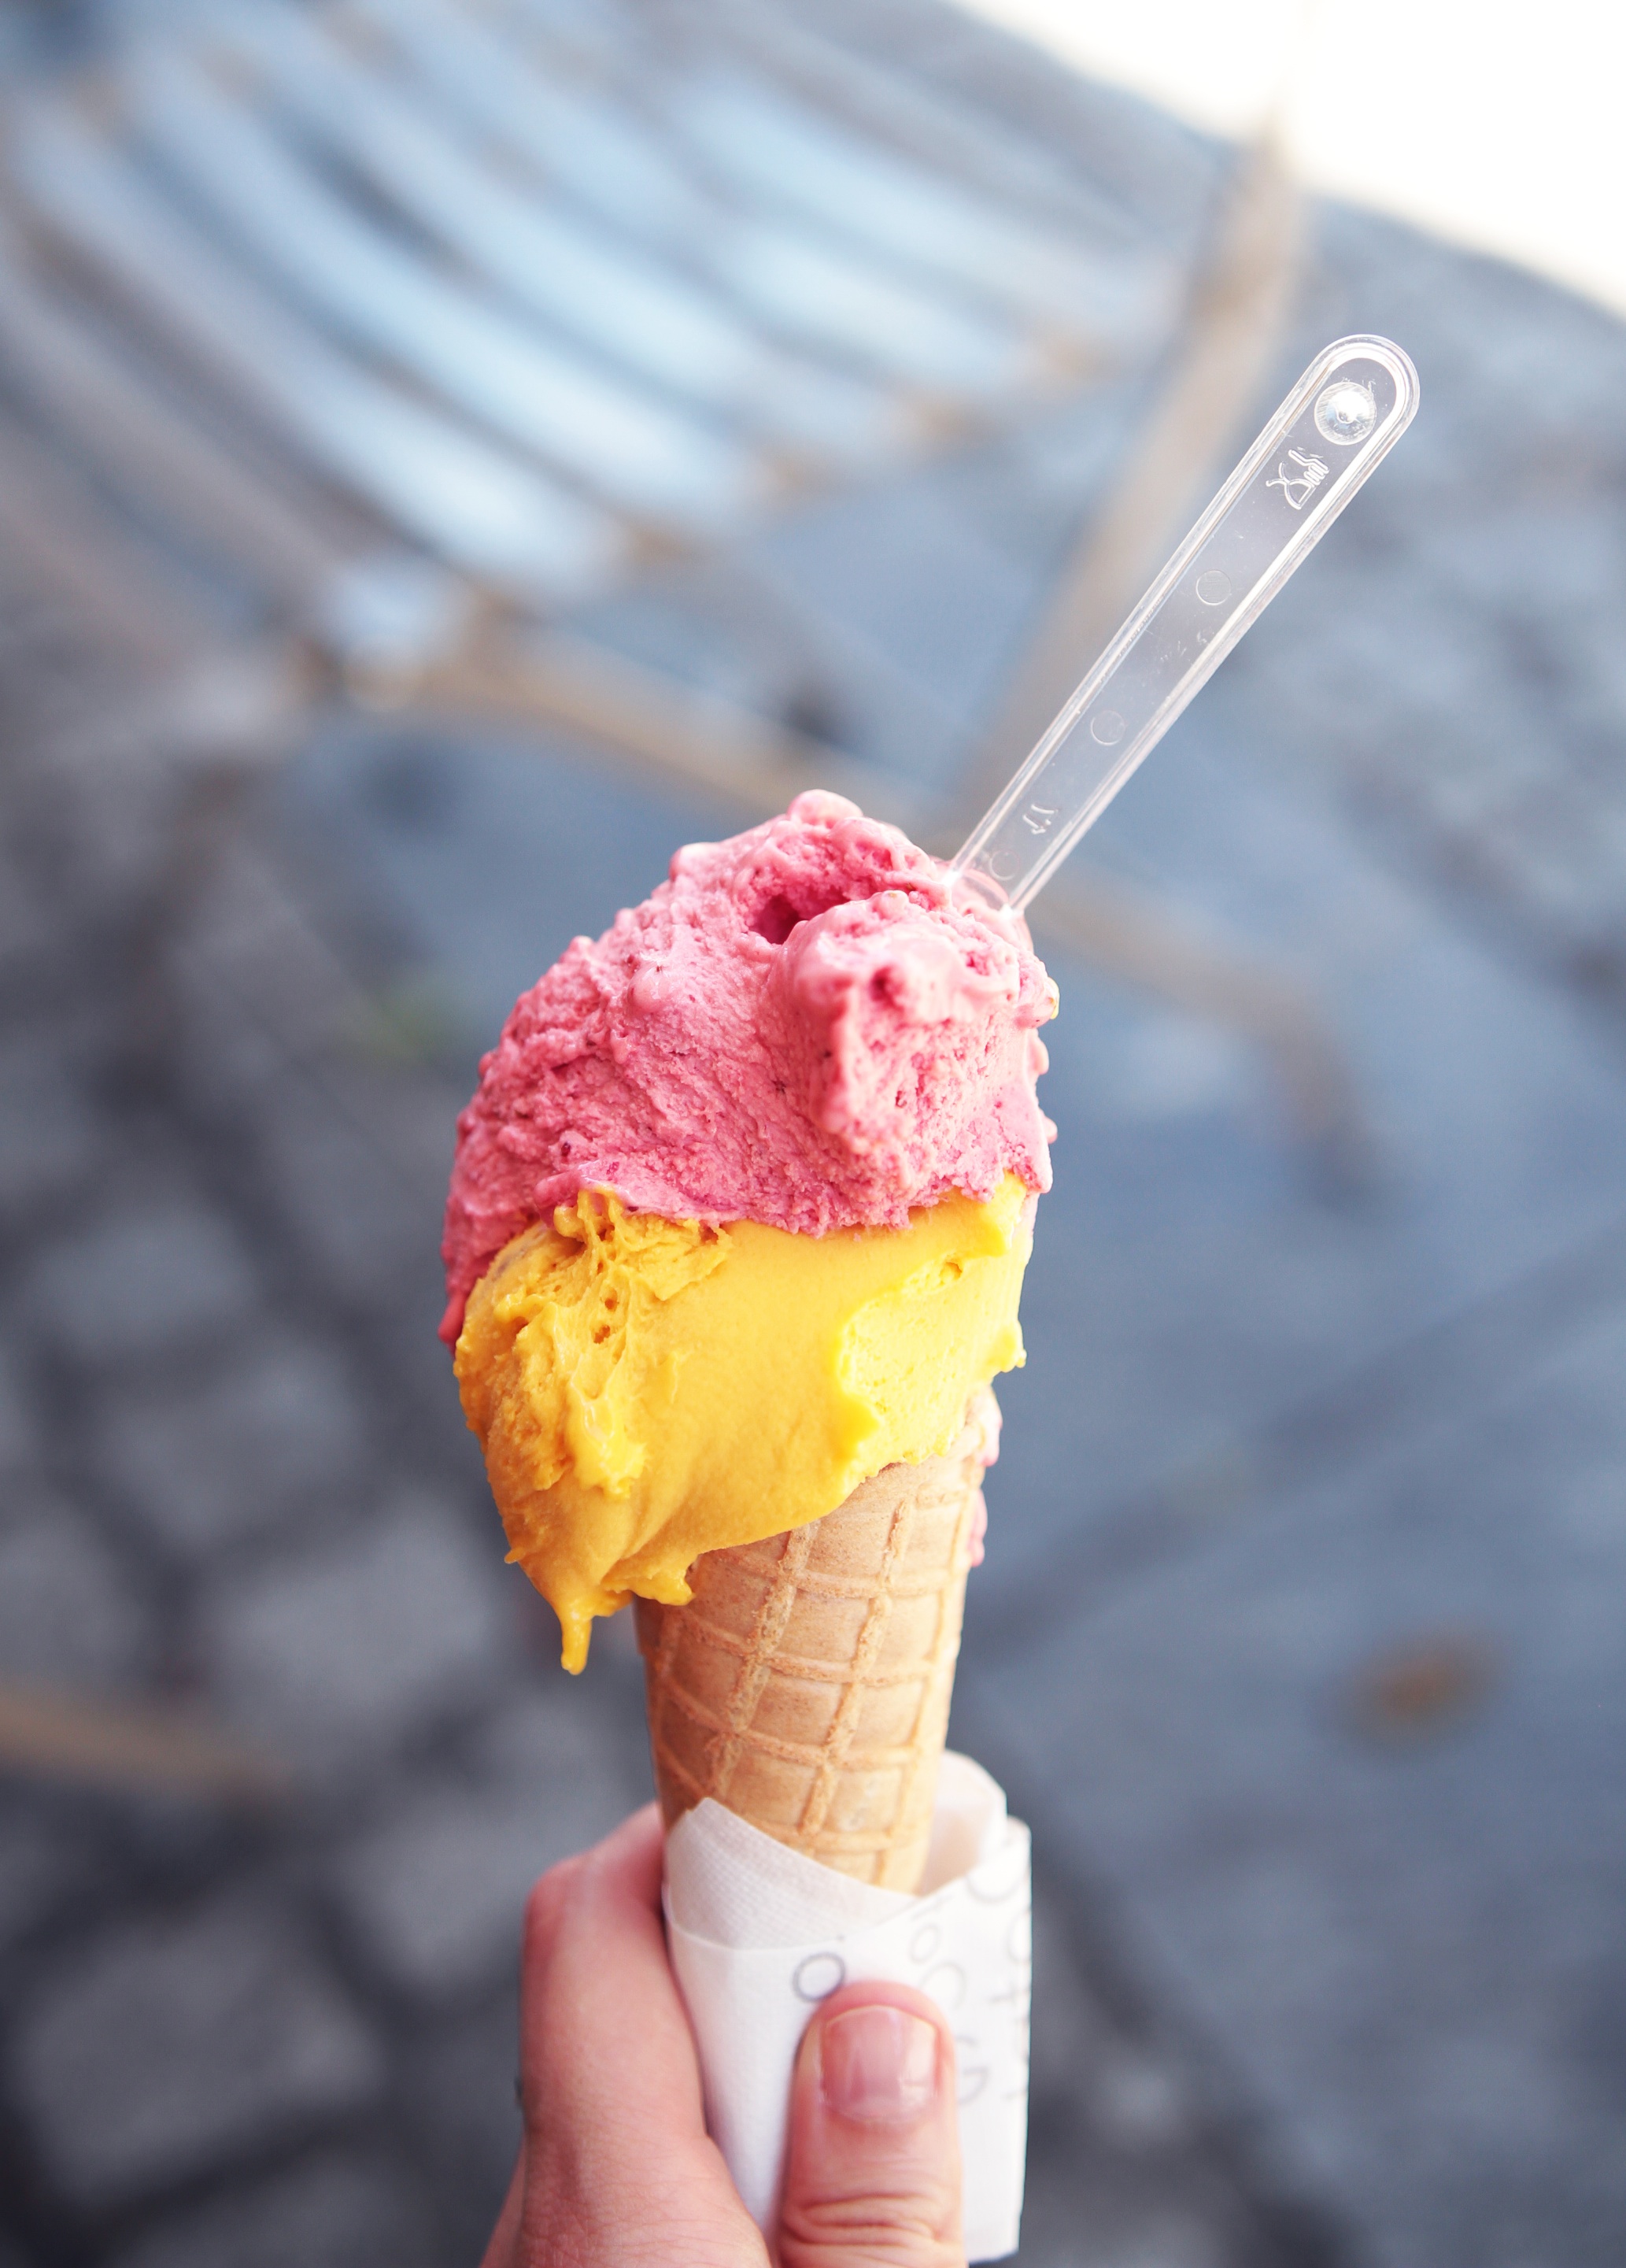
flower, food, produce, pink, ice cream, dessert, dairy product, ice cream cone, icing, sweetness, gelato, flavor, milkshake, buttercream